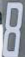
Number: 8